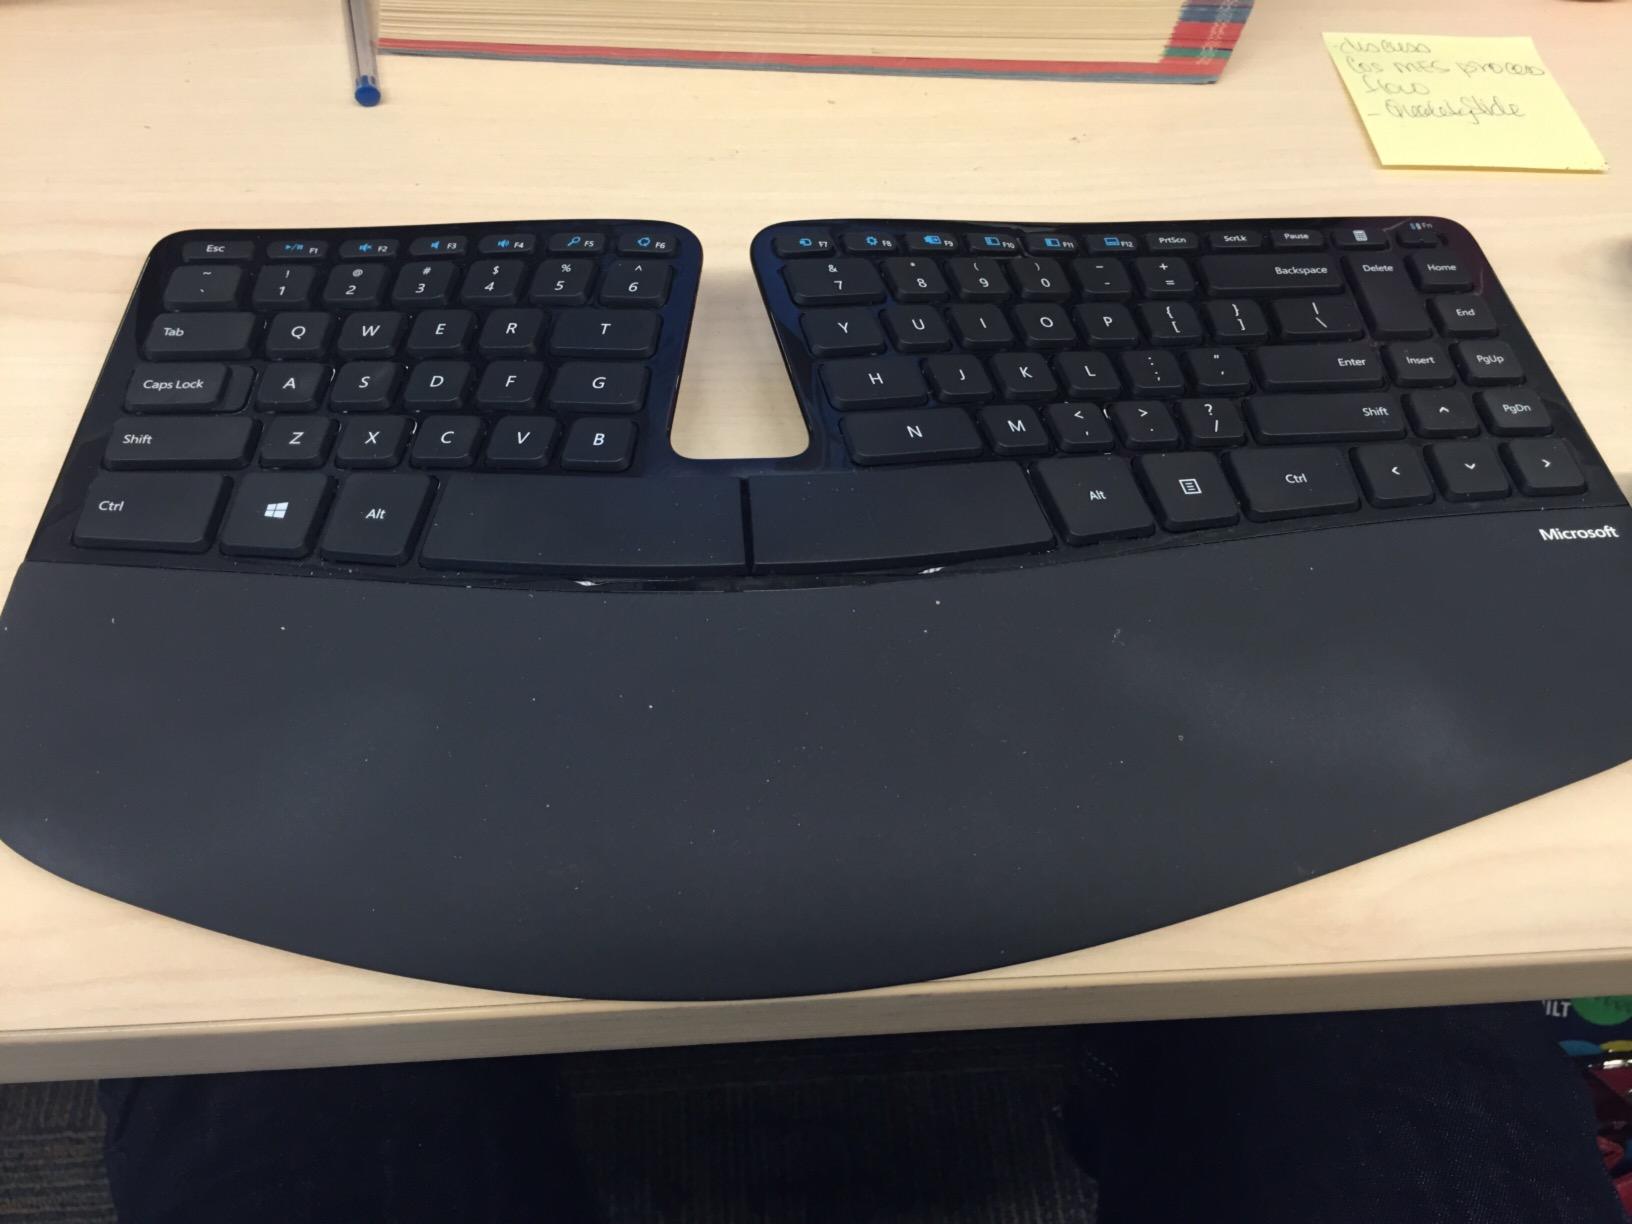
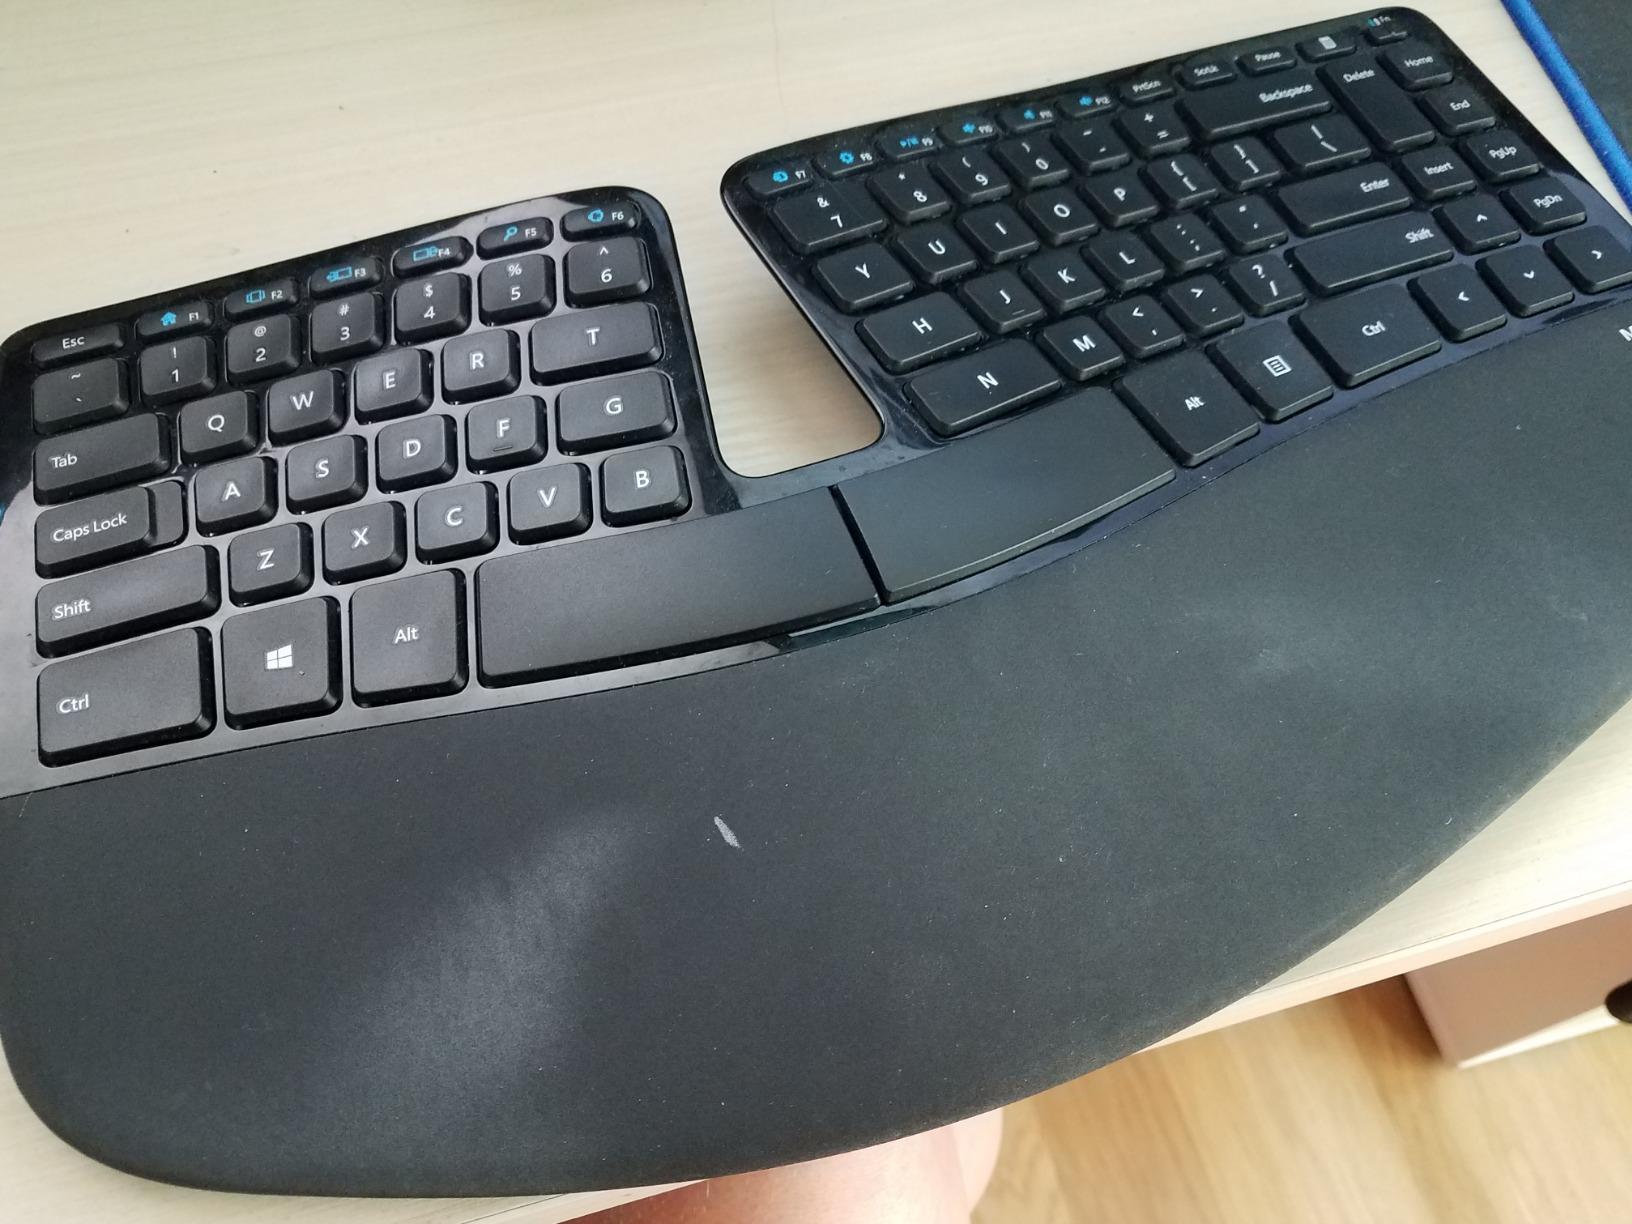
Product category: keyboard
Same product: yes